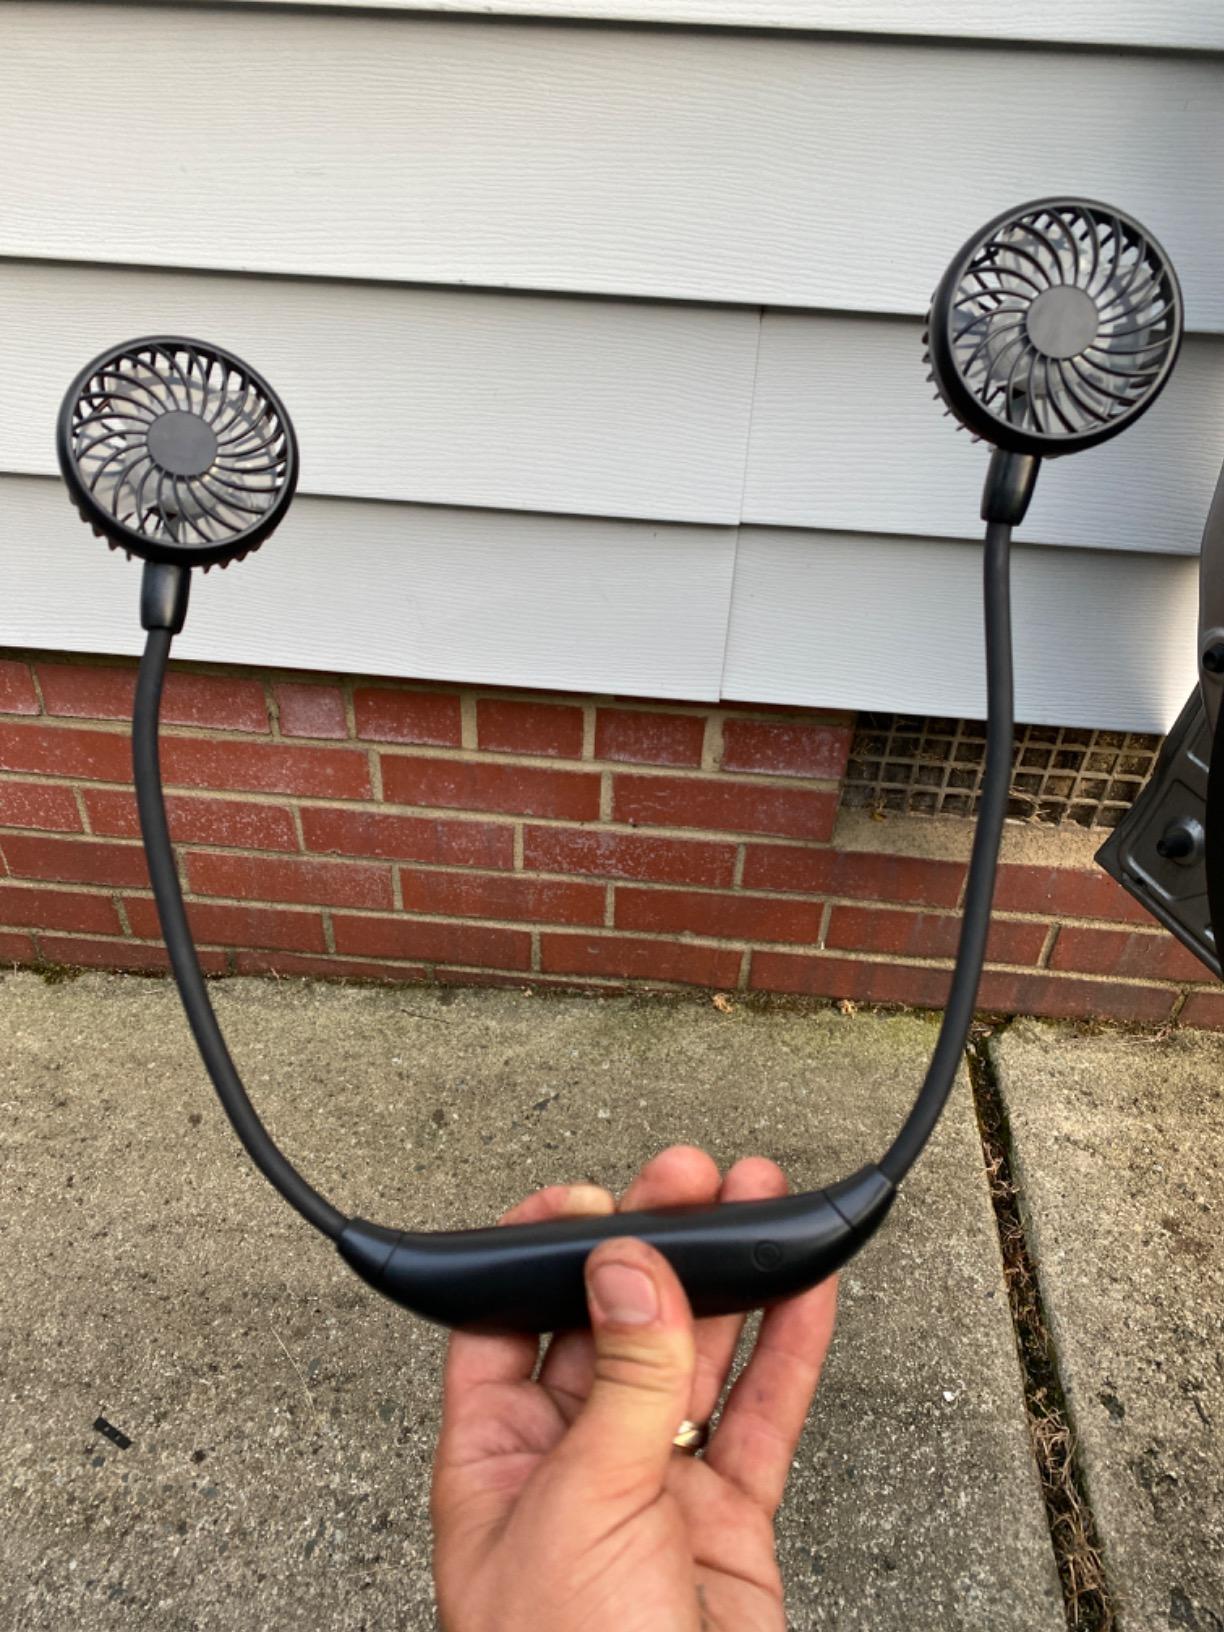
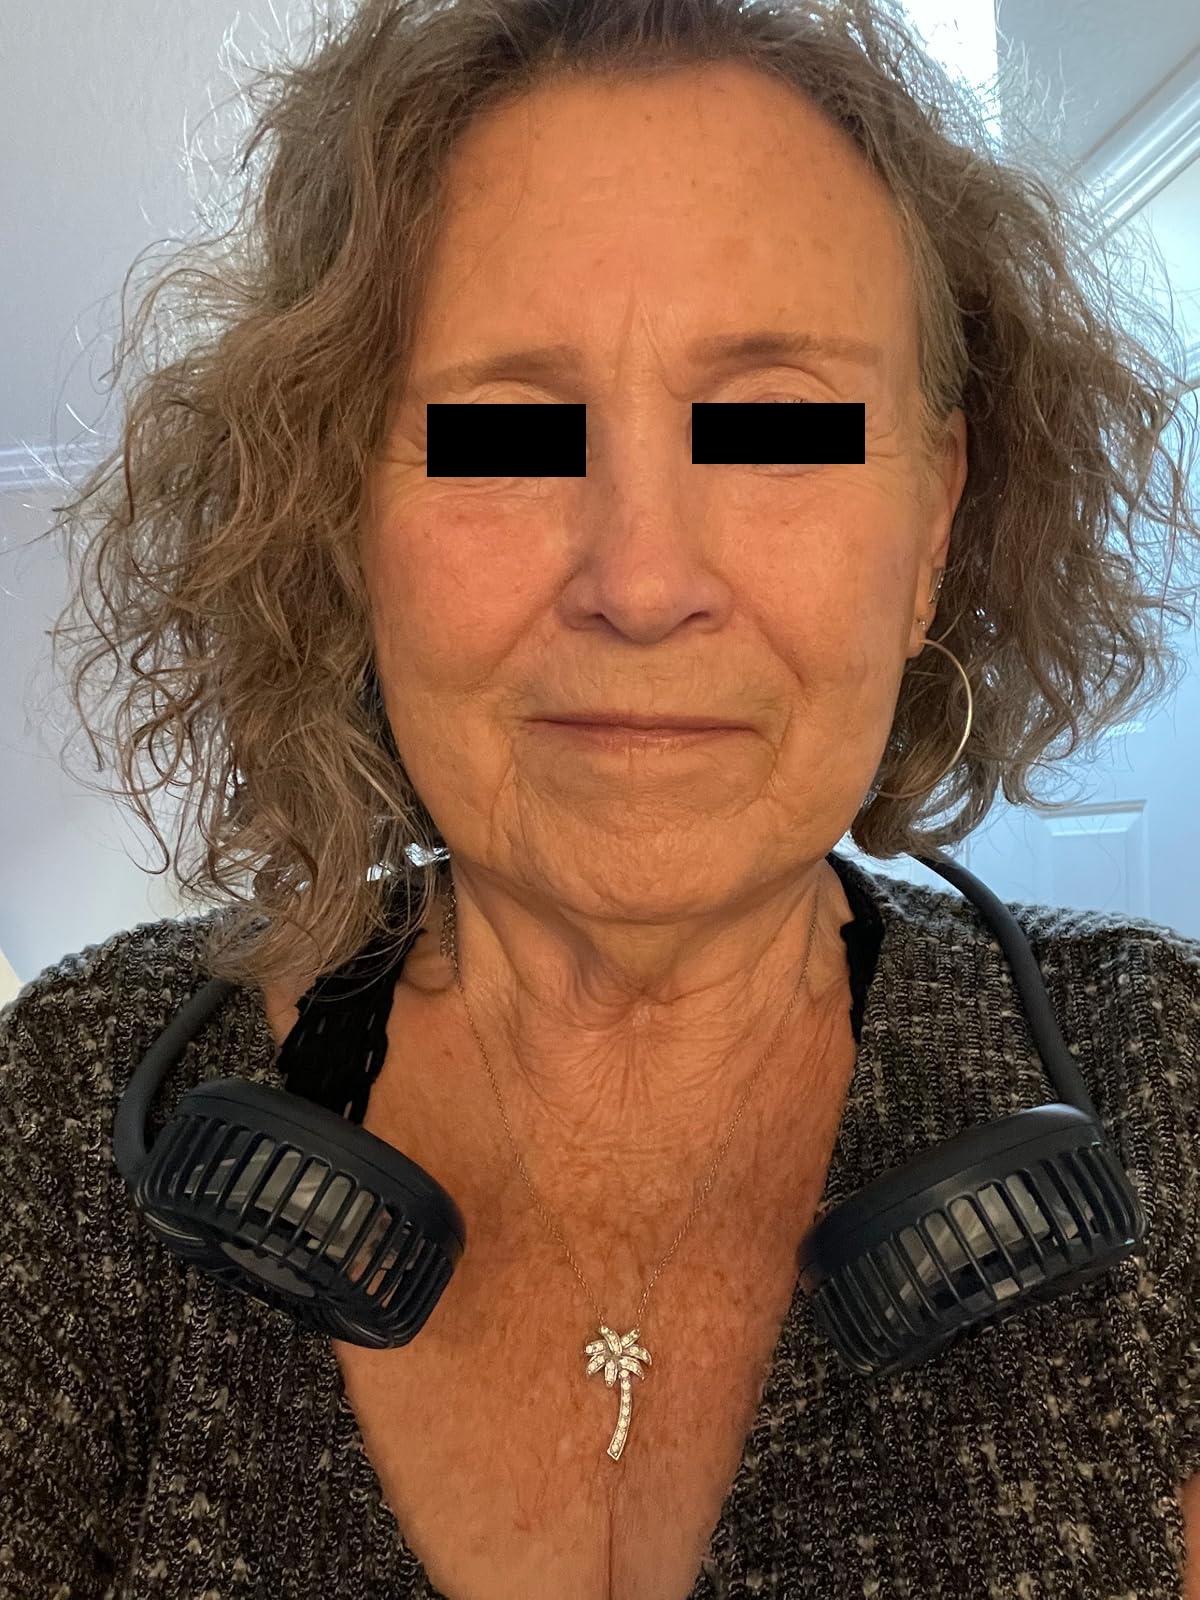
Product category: fan
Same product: yes